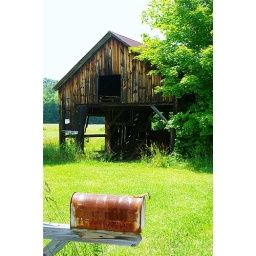
Somebody lives on the xecond floor. There is a balcony in the back overlooking the in - ground pool. Went for a steal!!